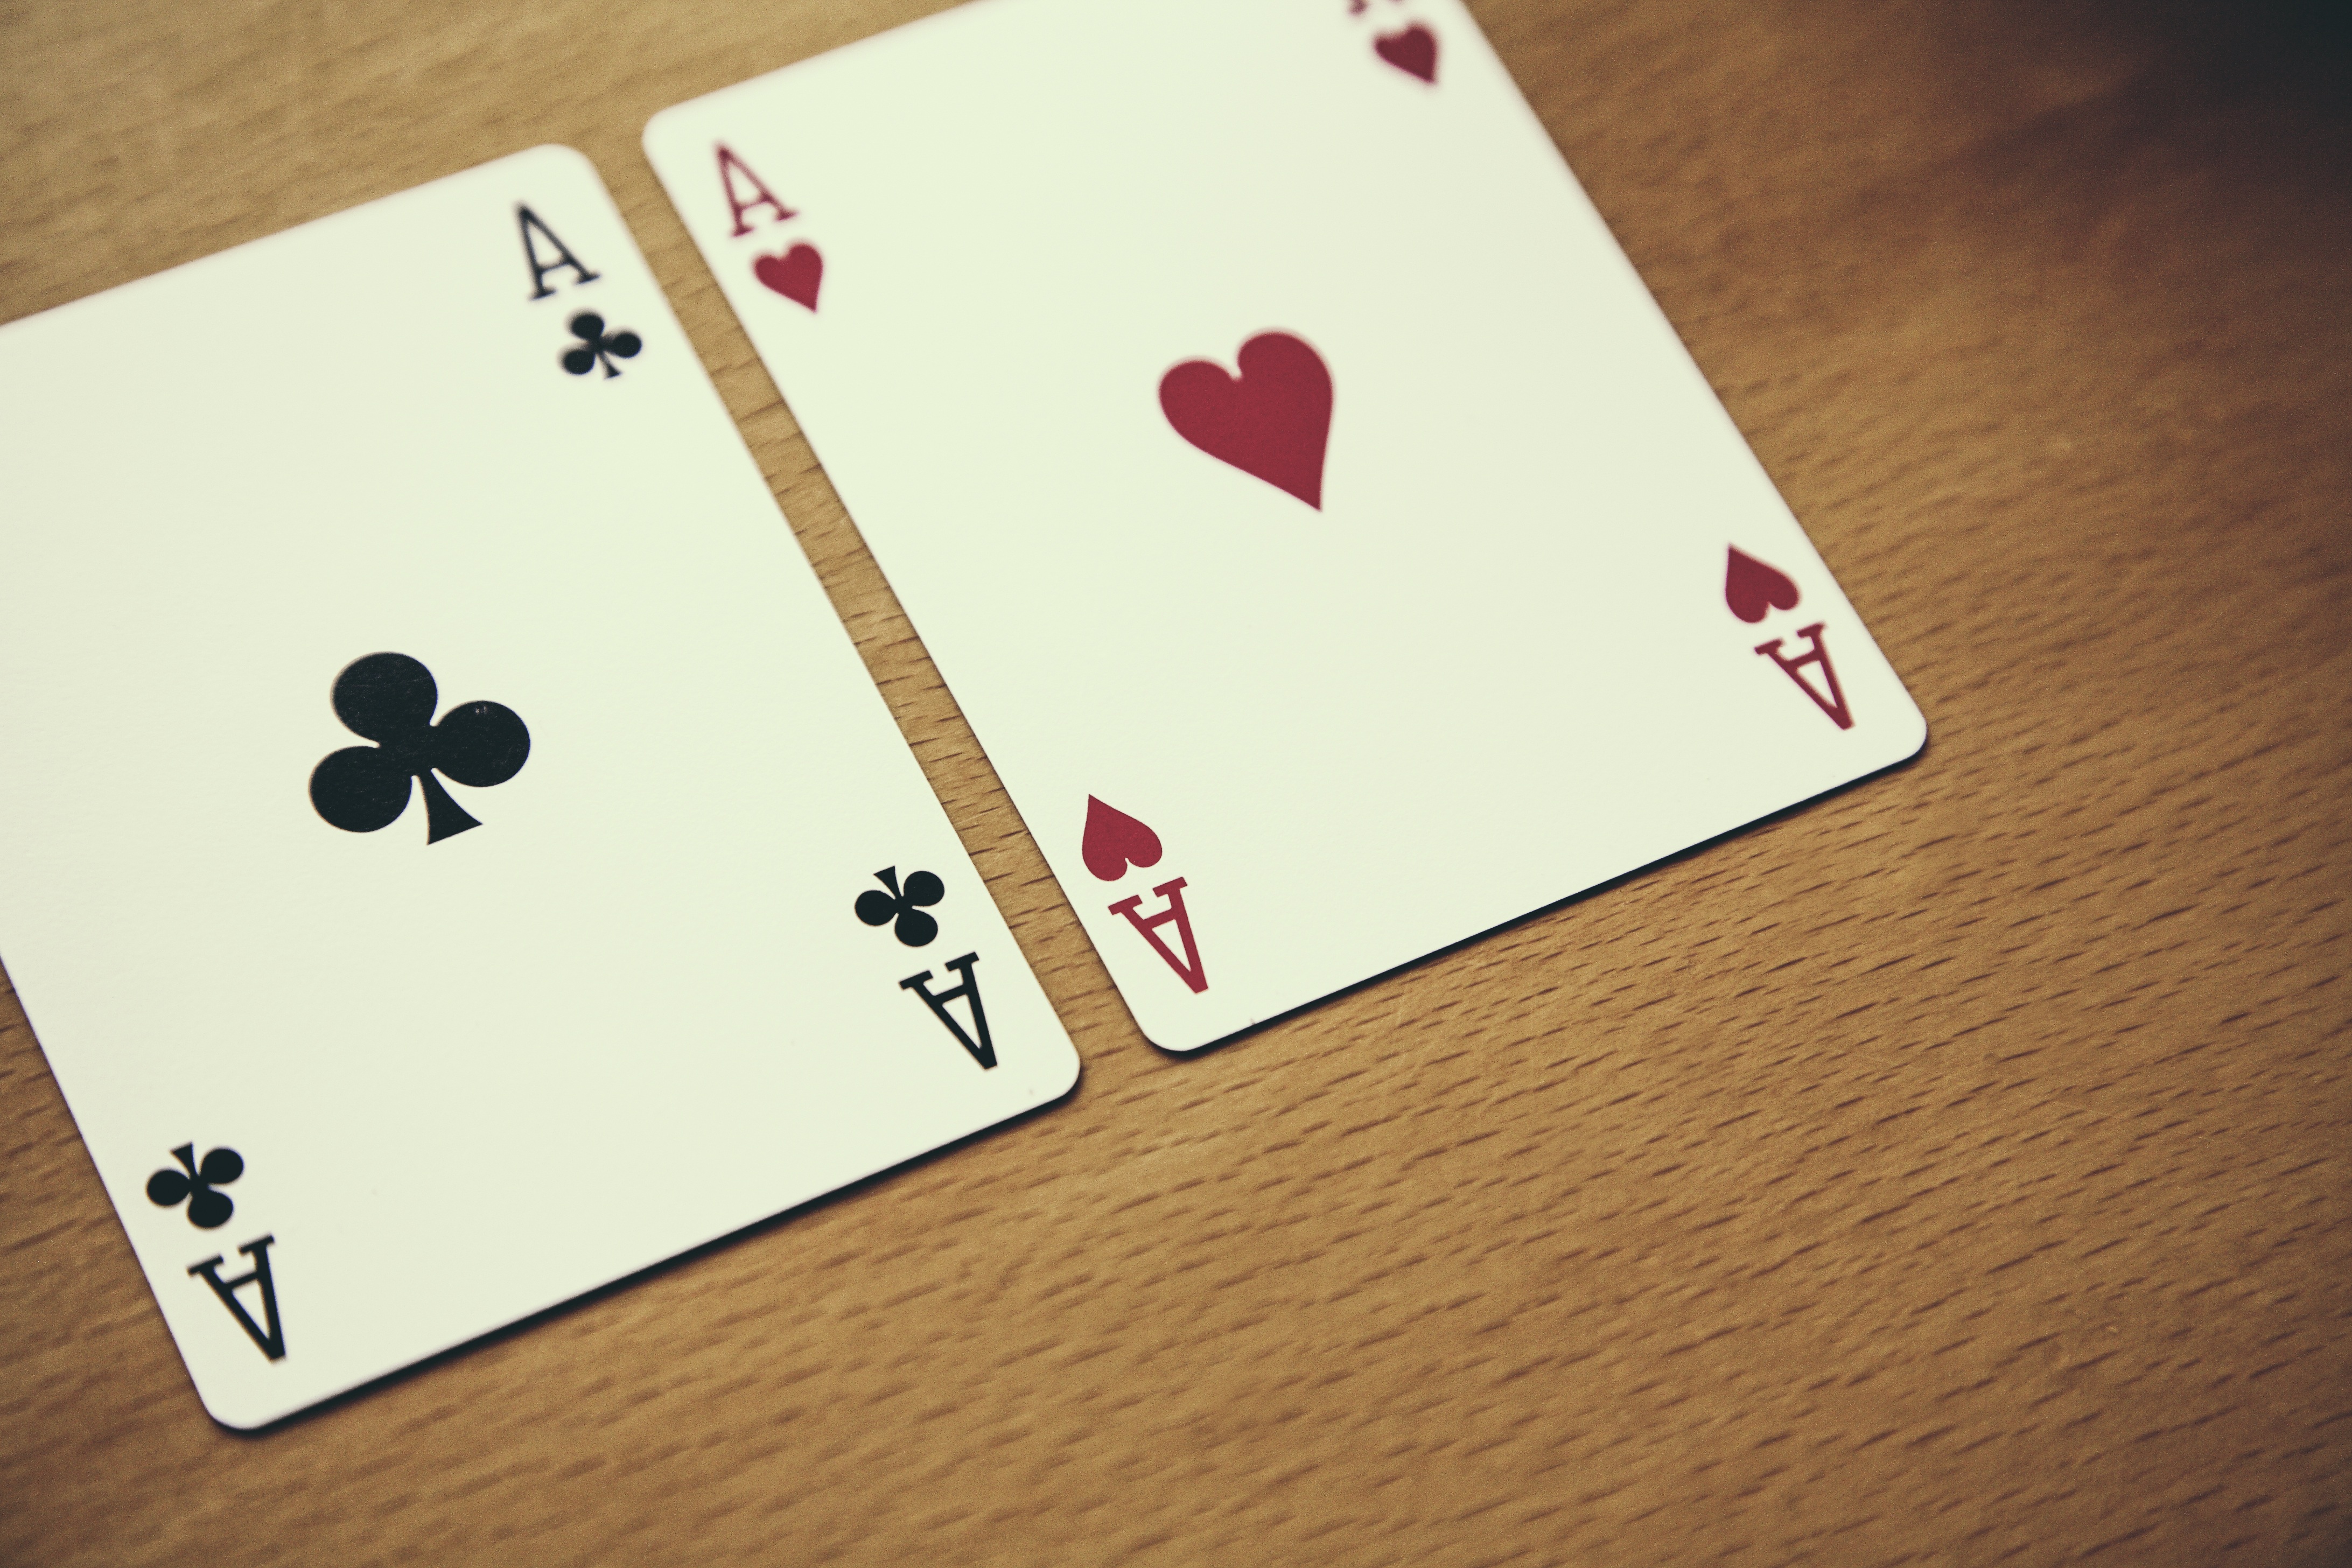
recreation, heart, ace, brand, illustration, casino, gambling, games, addiction, poker, profit, playing cards, card game, game bank, texas hold em, game addiction